Jimmy Rollins

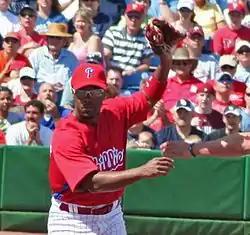
Jimmy Rollins right after a throw to first base, 2009.

Unlike in spring training 2007, Rollins "made no guarantees heading into the next season, but that didn't mean the Phillies weren't confident" entering their 2008 season, despite the Mets' acquisition of Johan Santana and a "2007 Rollins-esque" guarantee of winning the division from Carlos Beltrán. After beginning the season by hitting a home run on opening day, Rollins landed on the disabled list (DL) for the first time in his career in early April, suffering an ankle sprain. He returned in May, and had a "productive" summer, ultimately posting a career-high 47 stolen bases, notwithstanding his batting average dropping to .277, and his home run and RBI totals dropping to 11 and 59 respectively. In the postseason, Rollins was a focal point of the team, which ultimately won the 2008 World Series; in the division series (NLDS), he hit a leadoff home run in game four, and in the championship series (NLCS), he hit a leadoff home run in game five, and despite struggles early in the World Series, he eventually contributed with strong situational hitting, helping the Phillies win the series in five games. At the conclusion of the season, Rollins was honored with a Fielding Bible Award for defensive excellence as the top MLB shortstop during the year.